Ganesha

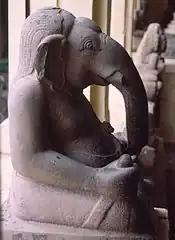

The title "Leader of the group" (Sanskrit: ') occurs twice in the "Rig Veda", but in neither case does it refer to the modern Ganesha. The term appears in RV 2.23.1 as a title for Brahmanaspati, according to commentators. While this verse doubtless refers to Brahmanaspati, it was later adopted for worship of Ganesha and is still used today. In rejecting any claim that this passage is evidence of Ganesha in the "Rig Veda", Ludo Rocher says that it "clearly refers to —who is the deity of the hymn—and only". Equally clearly, the second passage (RV 10.112.9) refers to Indra, who is given the epithet ", translated "Lord of the companies (of the "Maruts")." However, Rocher notes that the more recent Ganapatya literature often quotes the Rigvedic verses to give Vedic respectability to Ganesha.